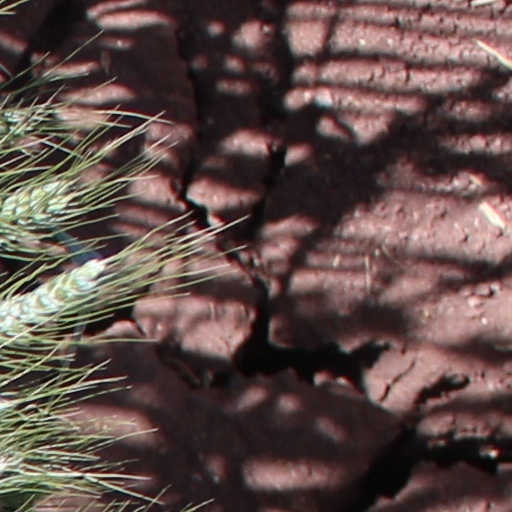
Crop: wheat